2016 Hungarian migrant quota referendum

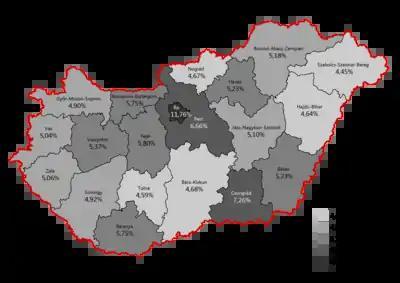
Invalid ballots as a percentage of total votes by counties and Budapest

The Hungarian Two-tailed Dog Party (MKKP) was closely involved in the quota referendum campaign, mocking the government's anti-immigrant messages and phrases. The party spent €100,000 (the most of all the opposition parties) of voluntary donations from 4,000 people on their posters with satirical slogans, such as "Did you know there's a war in Syria?", "Did you know one million Hungarians want to emigrate to Europe?", "Did you know? The perpetrators in most corruption cases are politicians", "Did you know? A tree may fall on your head?", "Did you know? The average Hungarian is more likely to see a UFO than a refugee in his lifetime" and "Did you know? During the Olympics, the biggest danger to Hungarian participants came from foreign competitors". Party leader Gergely Kovács told BBC News that "[...] What we can do is appeal to the millions in Hungary who are upset by the government campaign. We want them to know they are not alone". Thus the party asked the people to cast invalid ballots.